Barrow Raiders

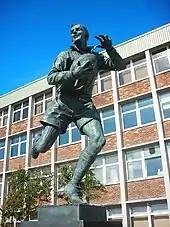
Willie Horne started his career at Barrow

After World War I, Barrow had mixed fortunes and when the league resumed in 1919–20, they managed to finish fifth. However, over the next decade, despite having several county and national players, Barrow's form suffered and its league position was poor.